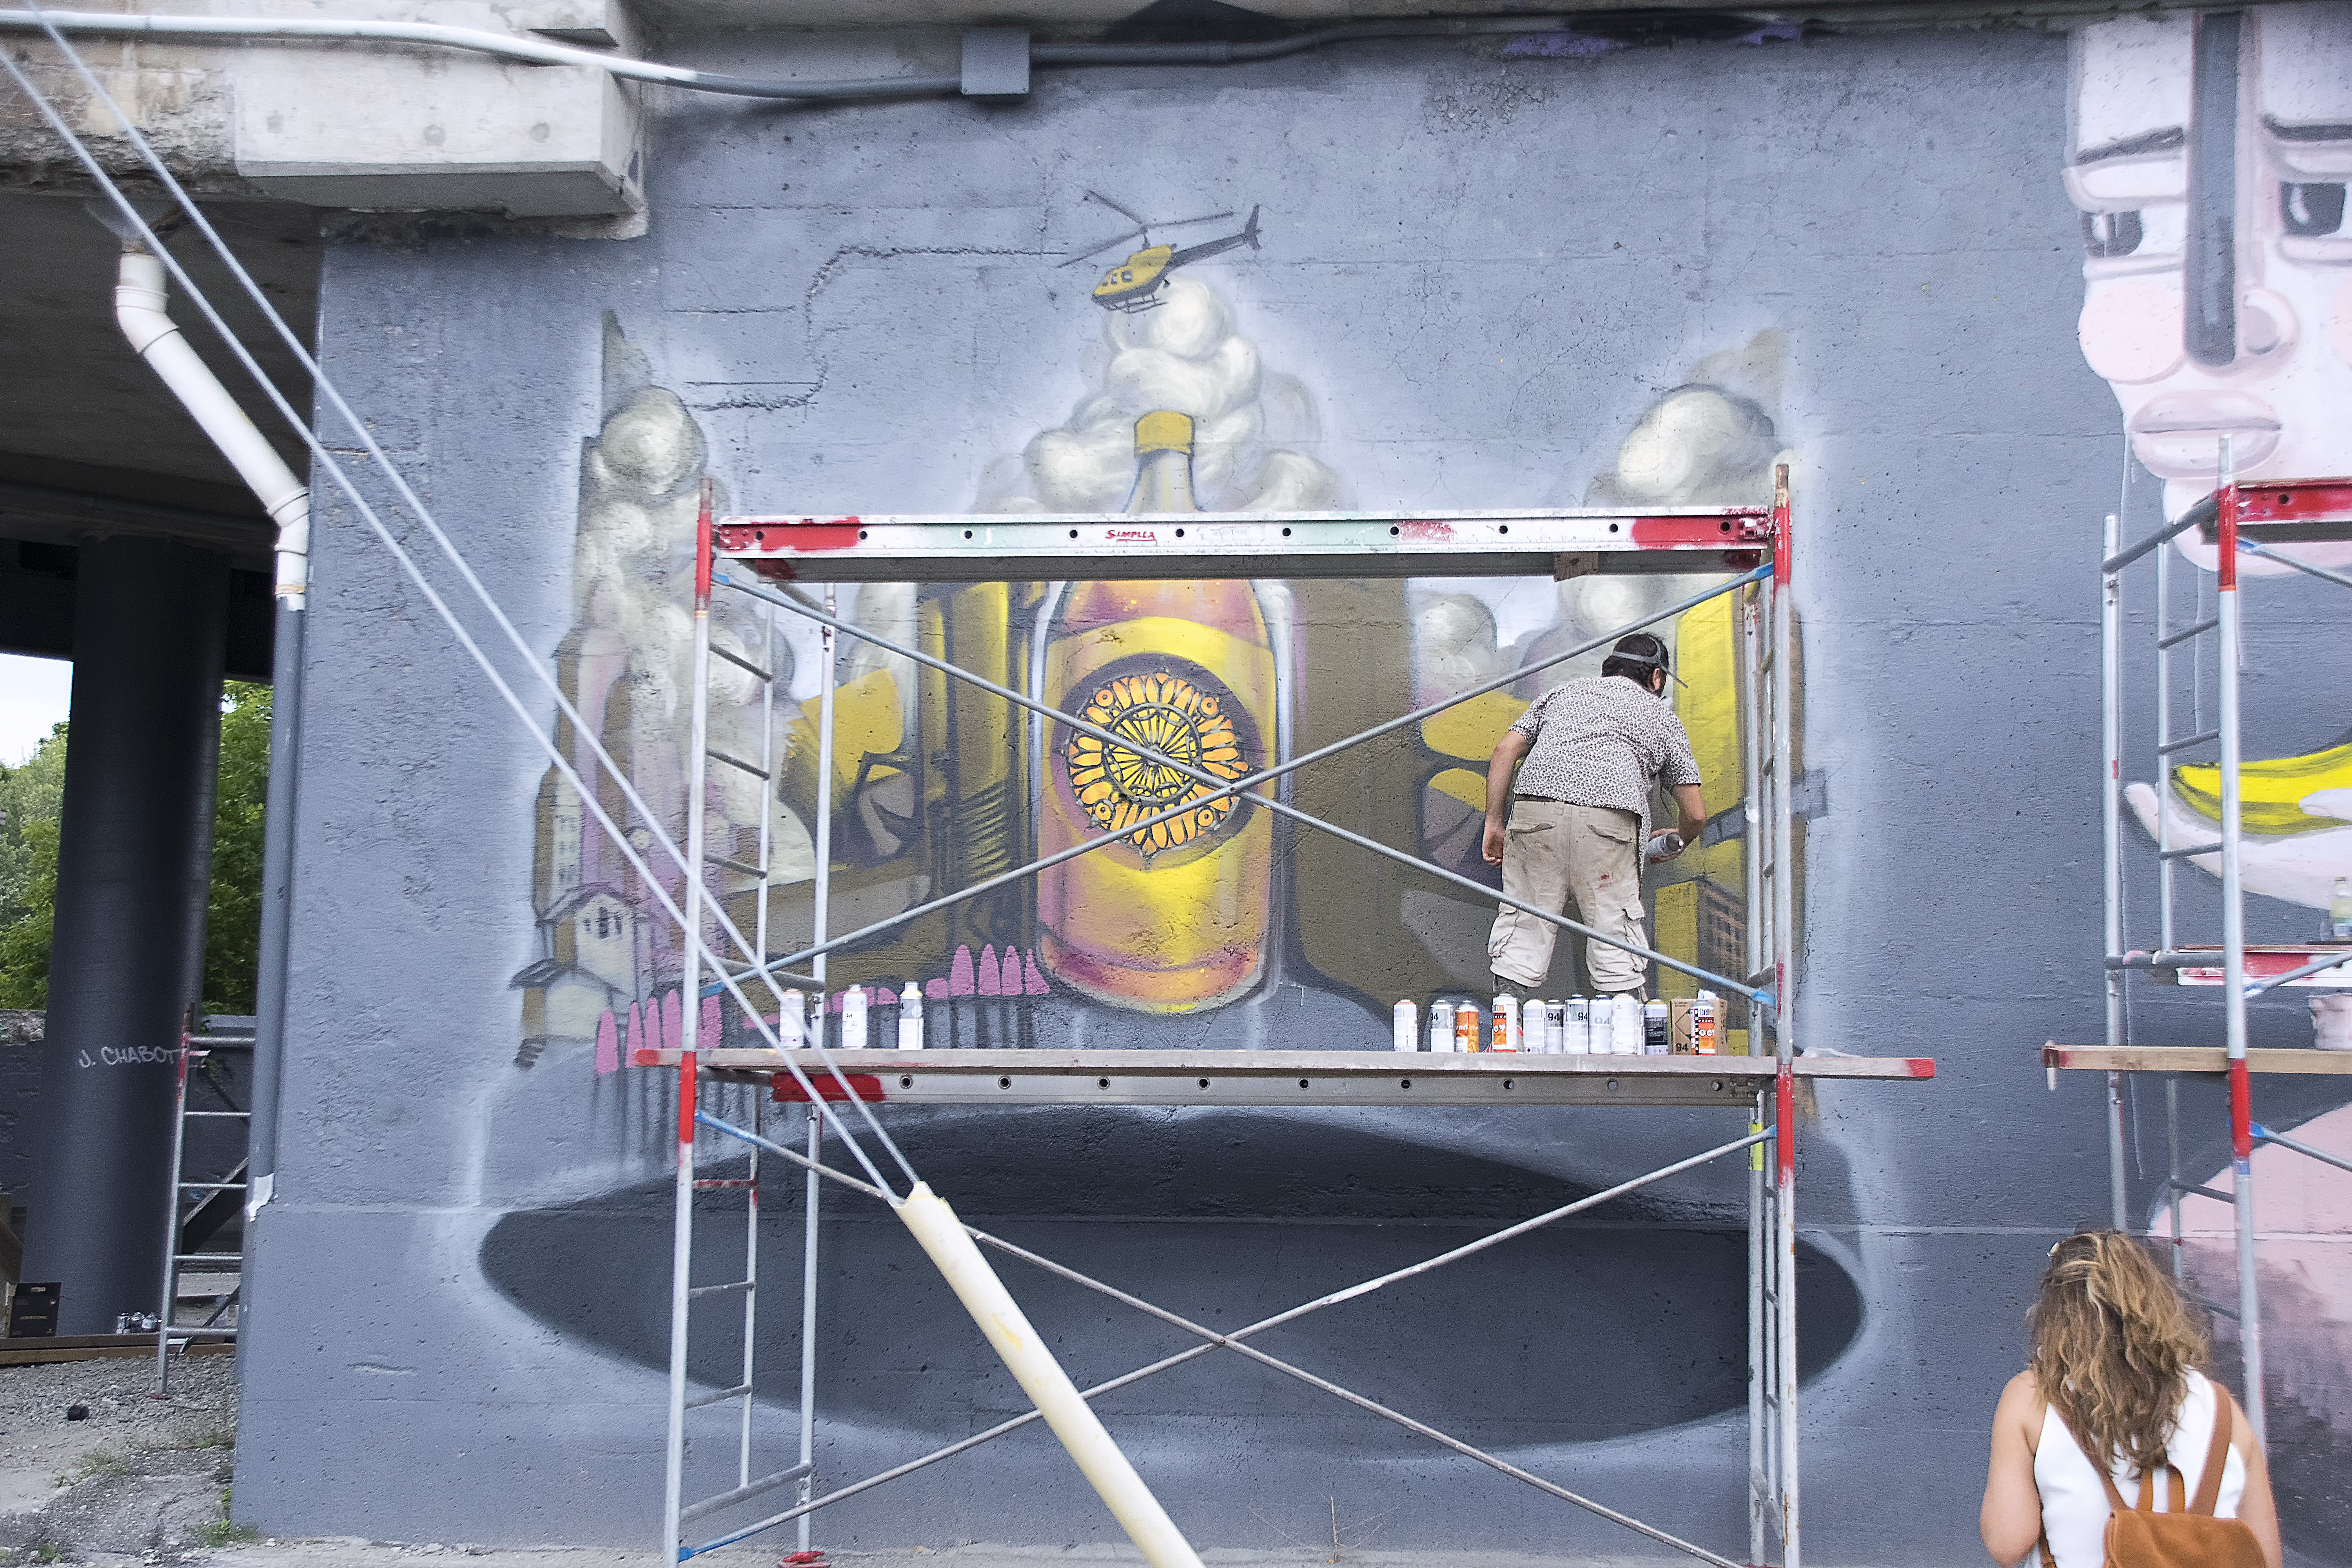
urban, transport, vehicle, graffiti, public transport, art, canada, quebec, sherbrooke, urbain, amalgam, urban area